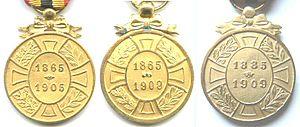
Belgique - Médaille Commémorative du Règne du Roi Léopold II - revers des variantes de type 1 et 2.
La Médaille commémorative du règne du roi Léopold II était une médaille commémorative belge instituée le 21 juillet 1905 par arrêté royal en reconnaissance des services rendus à l'État sous le règne du roi Léopold II et attribuée tout d'abord à des fonctionnaires civils mais dont le statut fut ultérieurement amendé pour inclure le service militaire, puis encore plus tard, le service au sein de la Force publique.